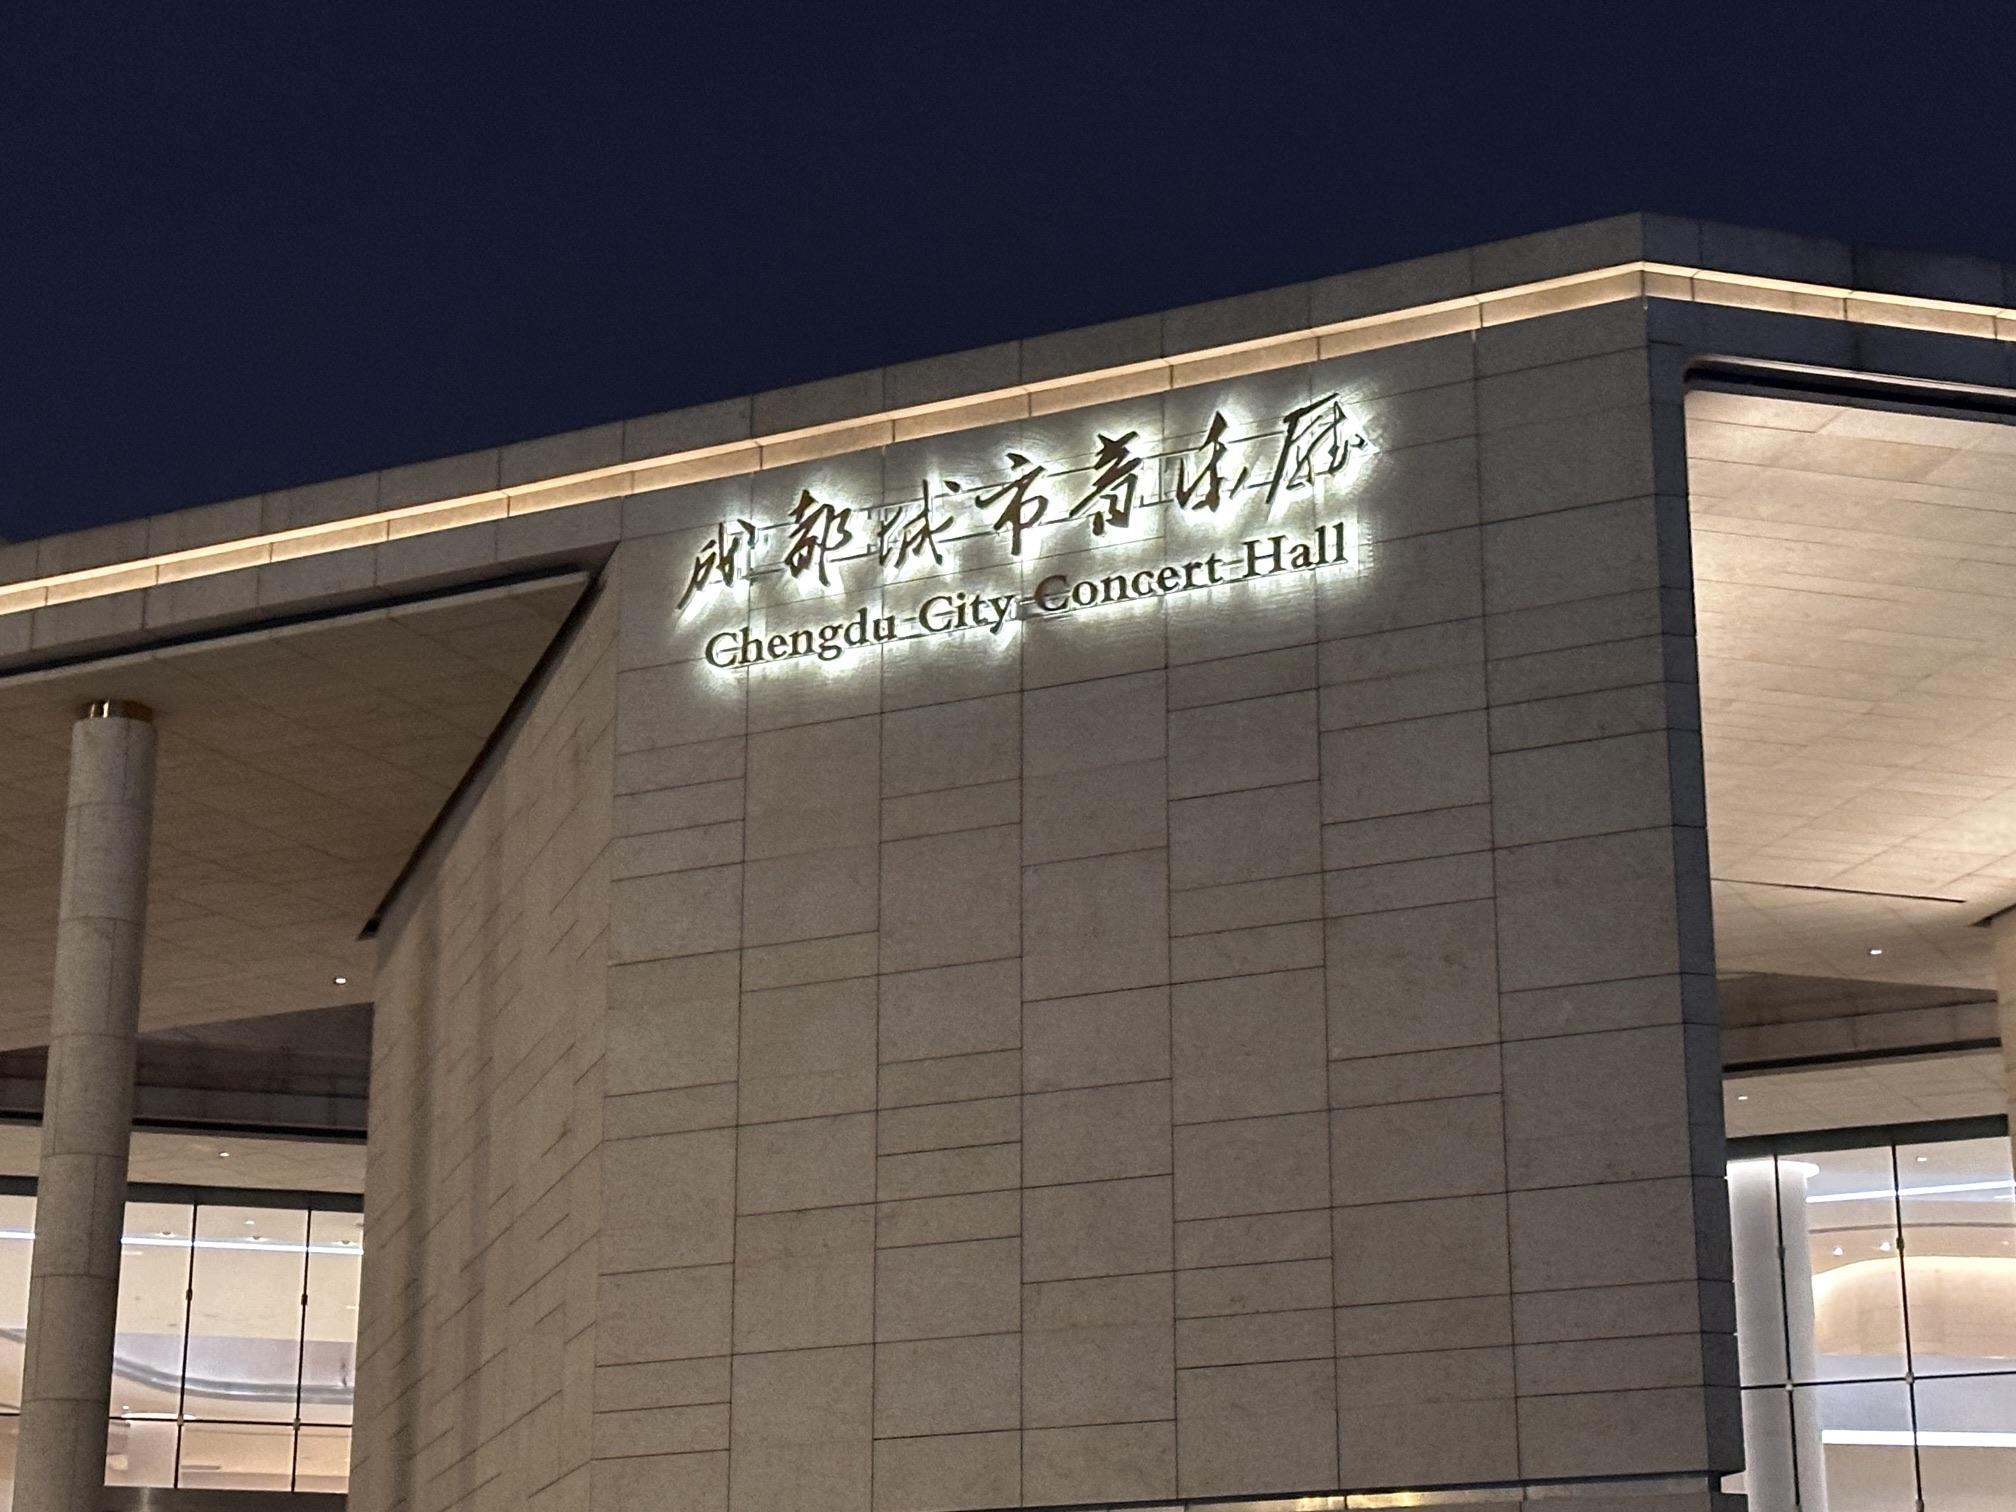
地标名称：成都城市音乐厅
所在城市：成都市·武侯区